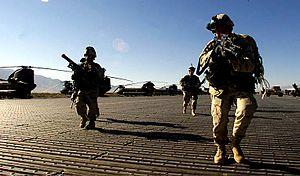
La 10ᵉ Division de Montagne est une division d'infanterie de l'US Army, organisée lors de sa création pour combattre en milieu montagneux. Désormais elle garde l'appellation « montagne » pour des raisons uniquement historiques et traditionnelles.